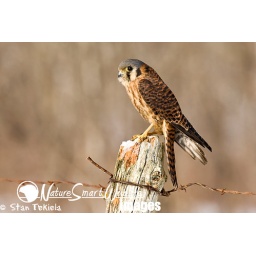
American Kestrel Falco sparverius female on fence post in winter, Under Controlled Conditions